Erida (film)

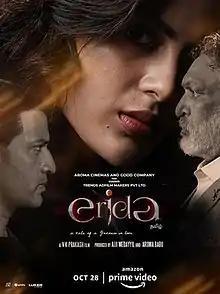
Official release poster

Erida is a 2021 Indian crime drama film directed by V. K. Prakash. Simultaneously shot in Malayalam and Tamil, the film stars Samyuktha Menon in the titular role with Nassar, Kishore, Hareesh Peradi and Dharmajan Bolgatty in pivotal roles. The film was produced by Aji Medayil and Aroma Babu under the banner of Aroma Cinemas and Good Company in association with Prakash's Trends Ad Film Makers Pvt Ltd.